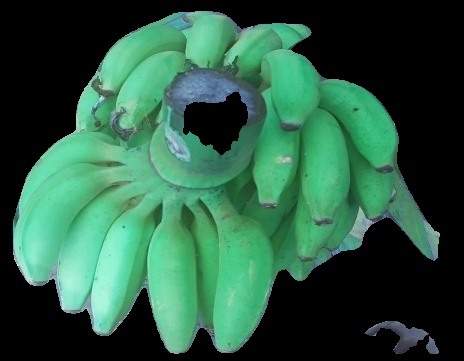
Variety: elakki-bale
Grade: grade2